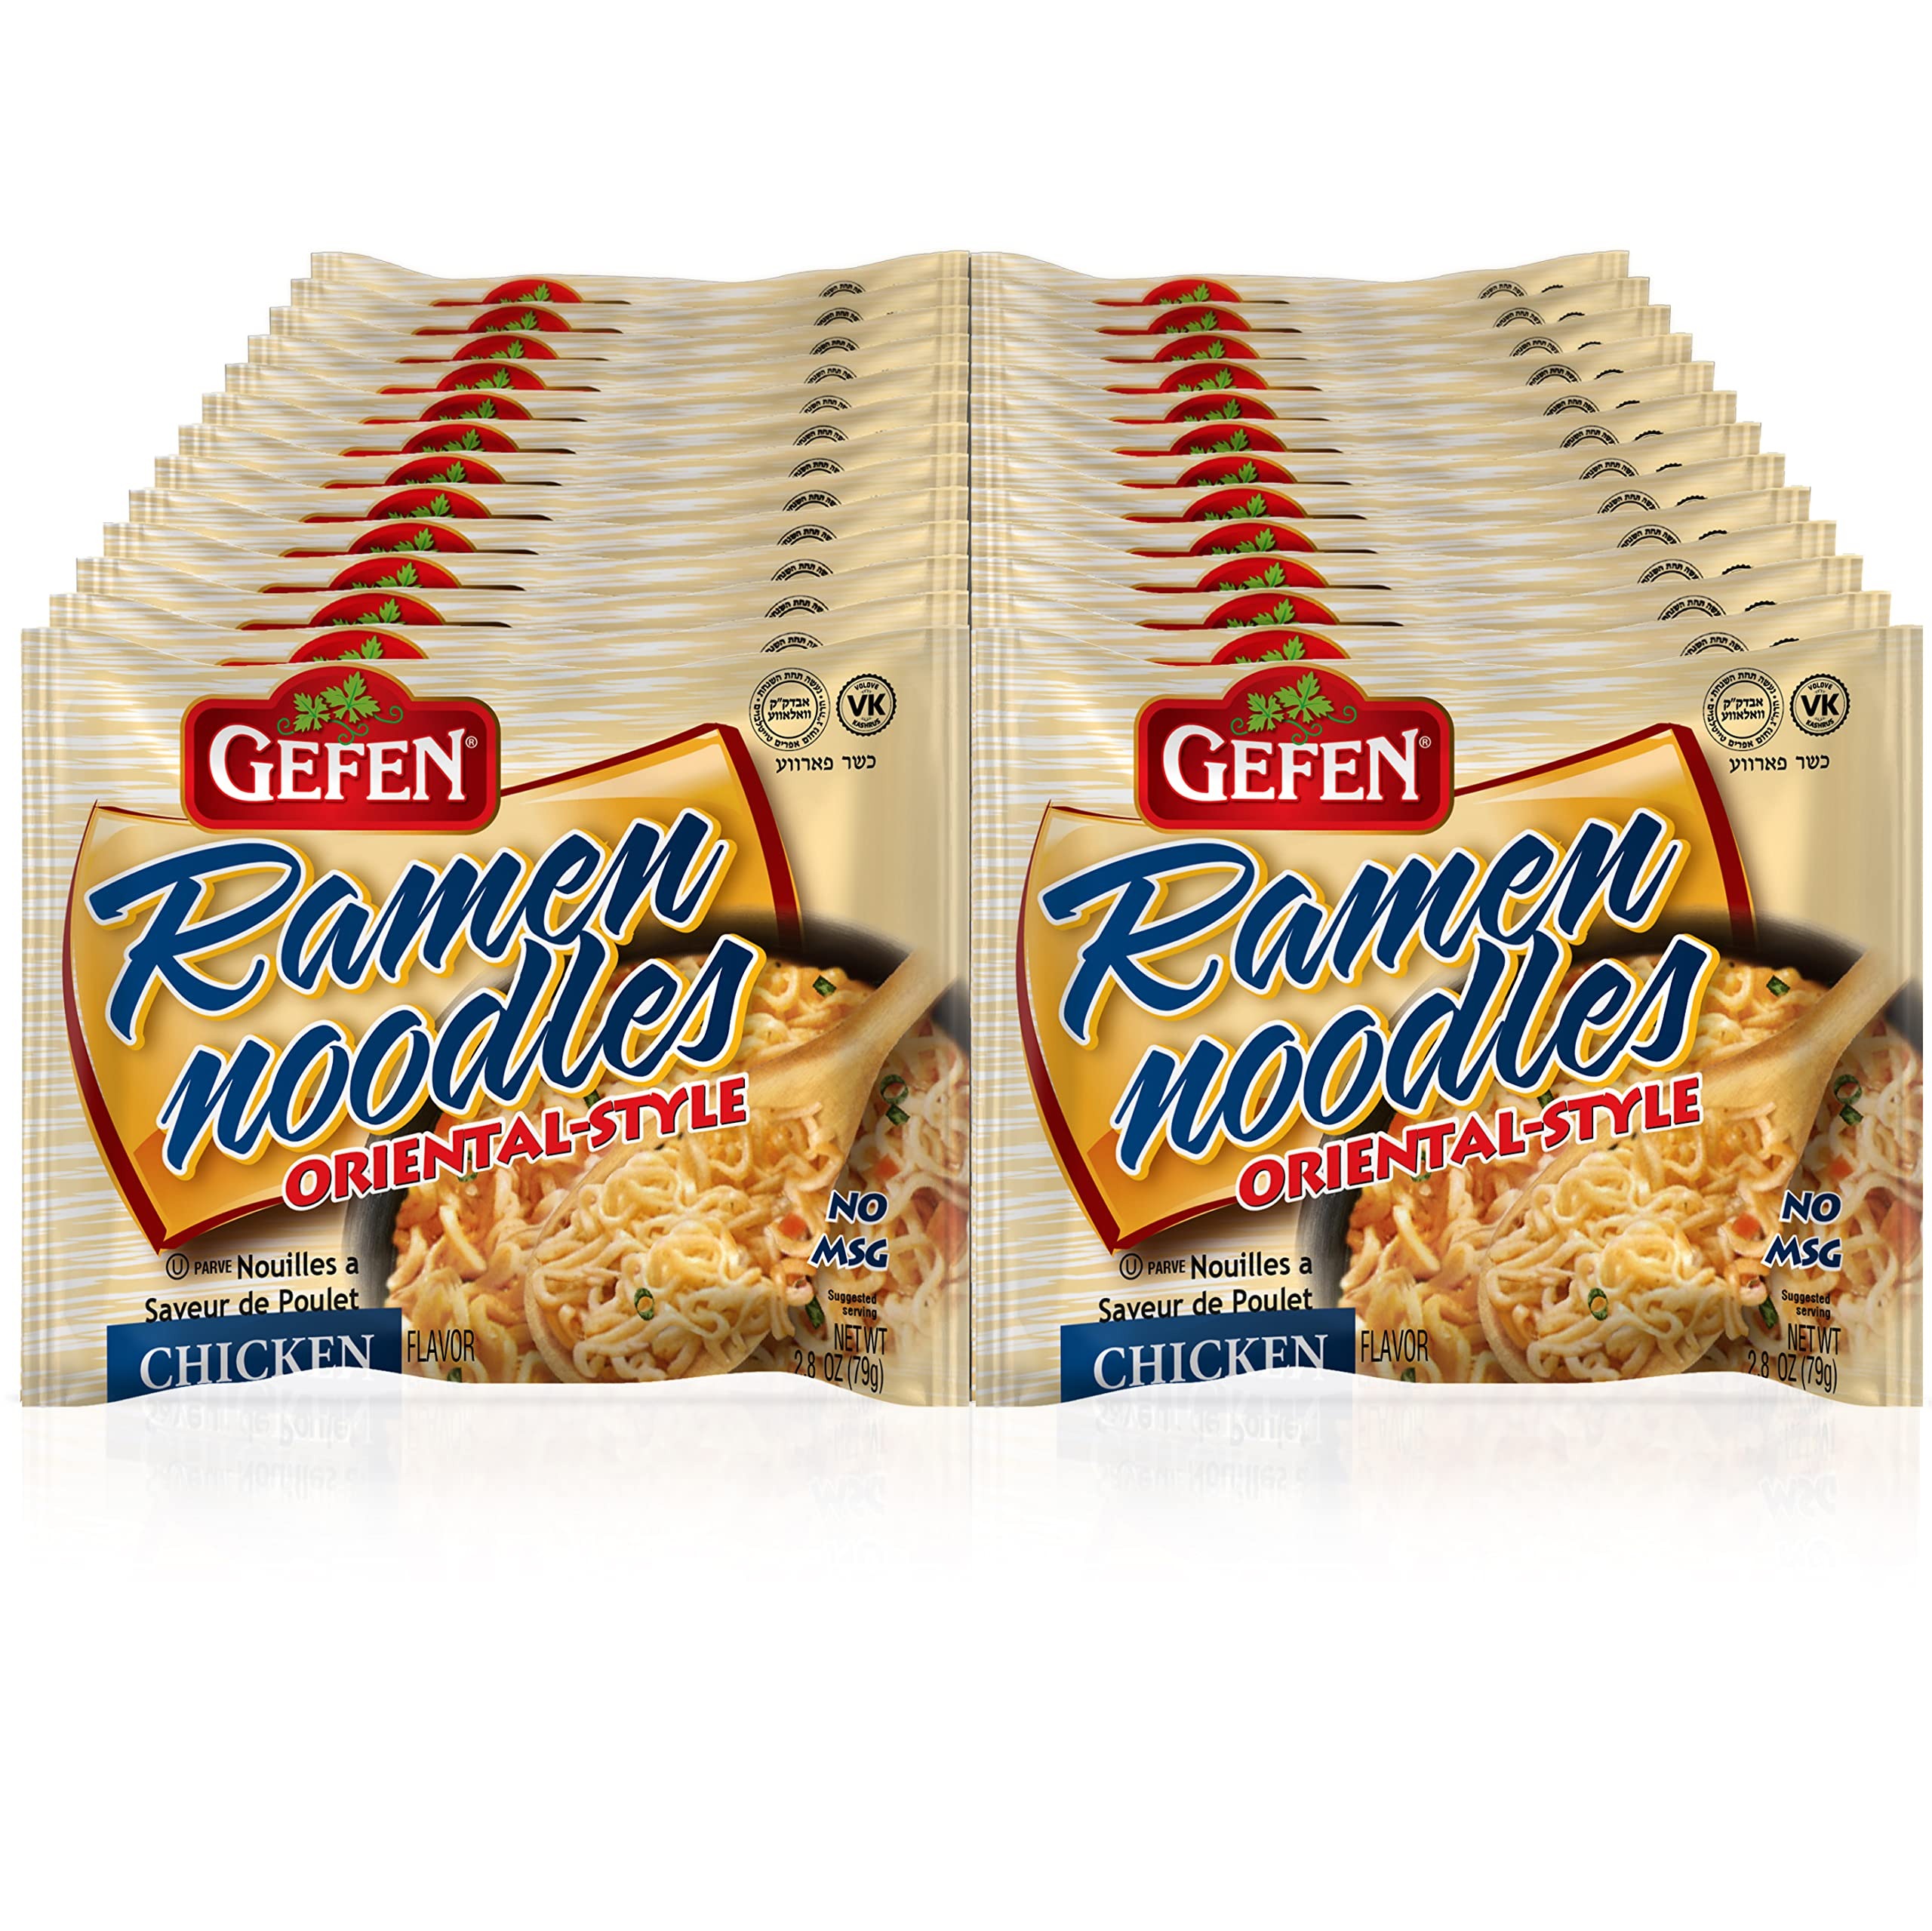
Item Name: Gefen, Instant Ramen Noodles, No MSG Chicken Flavor, 3oz (24 Pack) Meat Free, Certified Kosher
Bullet Point 1: PREMIUM QUALITY - Delicious Tasting & Excellent Quality Ramen Noodles
Bullet Point 2: AWESOME FLAVOR - Oriental Style, Delicious Imitation Chicken Flavor, No MSG!
Bullet Point 3: ENDLESS OPTIONS - Cook'em as Awesome Noodles, Break'em into Salads, Snack'em out of the Bag, Let Us Know How You Do Your Ramen!
Bullet Point 4: QUICK & EASY - Simple Step by Step Instructions on Package, No Pot Necessary
Bullet Point 5: CERTIFIED - Certified Kosher Parve (Meat & Dairy Free)
Value: 72.0
Unit: Ounce

Price: 6.255